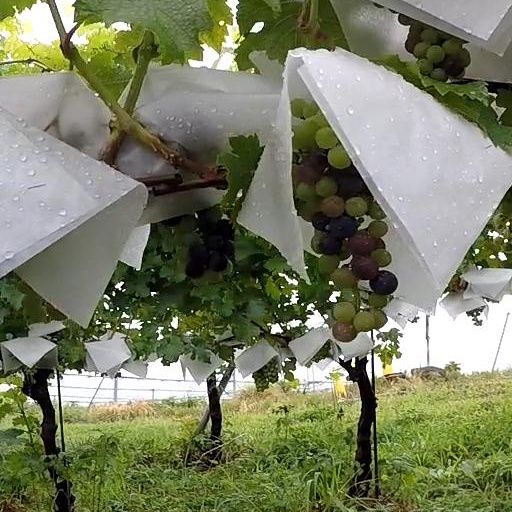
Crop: grape